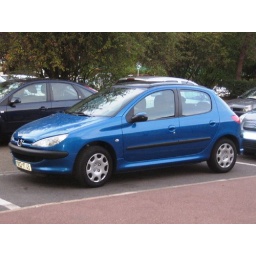
My car in Paris... :-) the same color as my van here hehehe